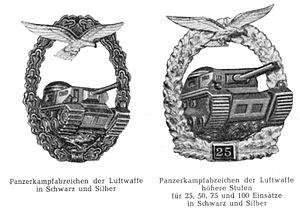
L’insigne de combat des chars de la Luftwaffe est une décoration militaire allemande du Troisième Reich, créé en 1944, et attribué aux soldats des troupes blindées de la Luftwaffe durant la seconde Guerre mondiale.